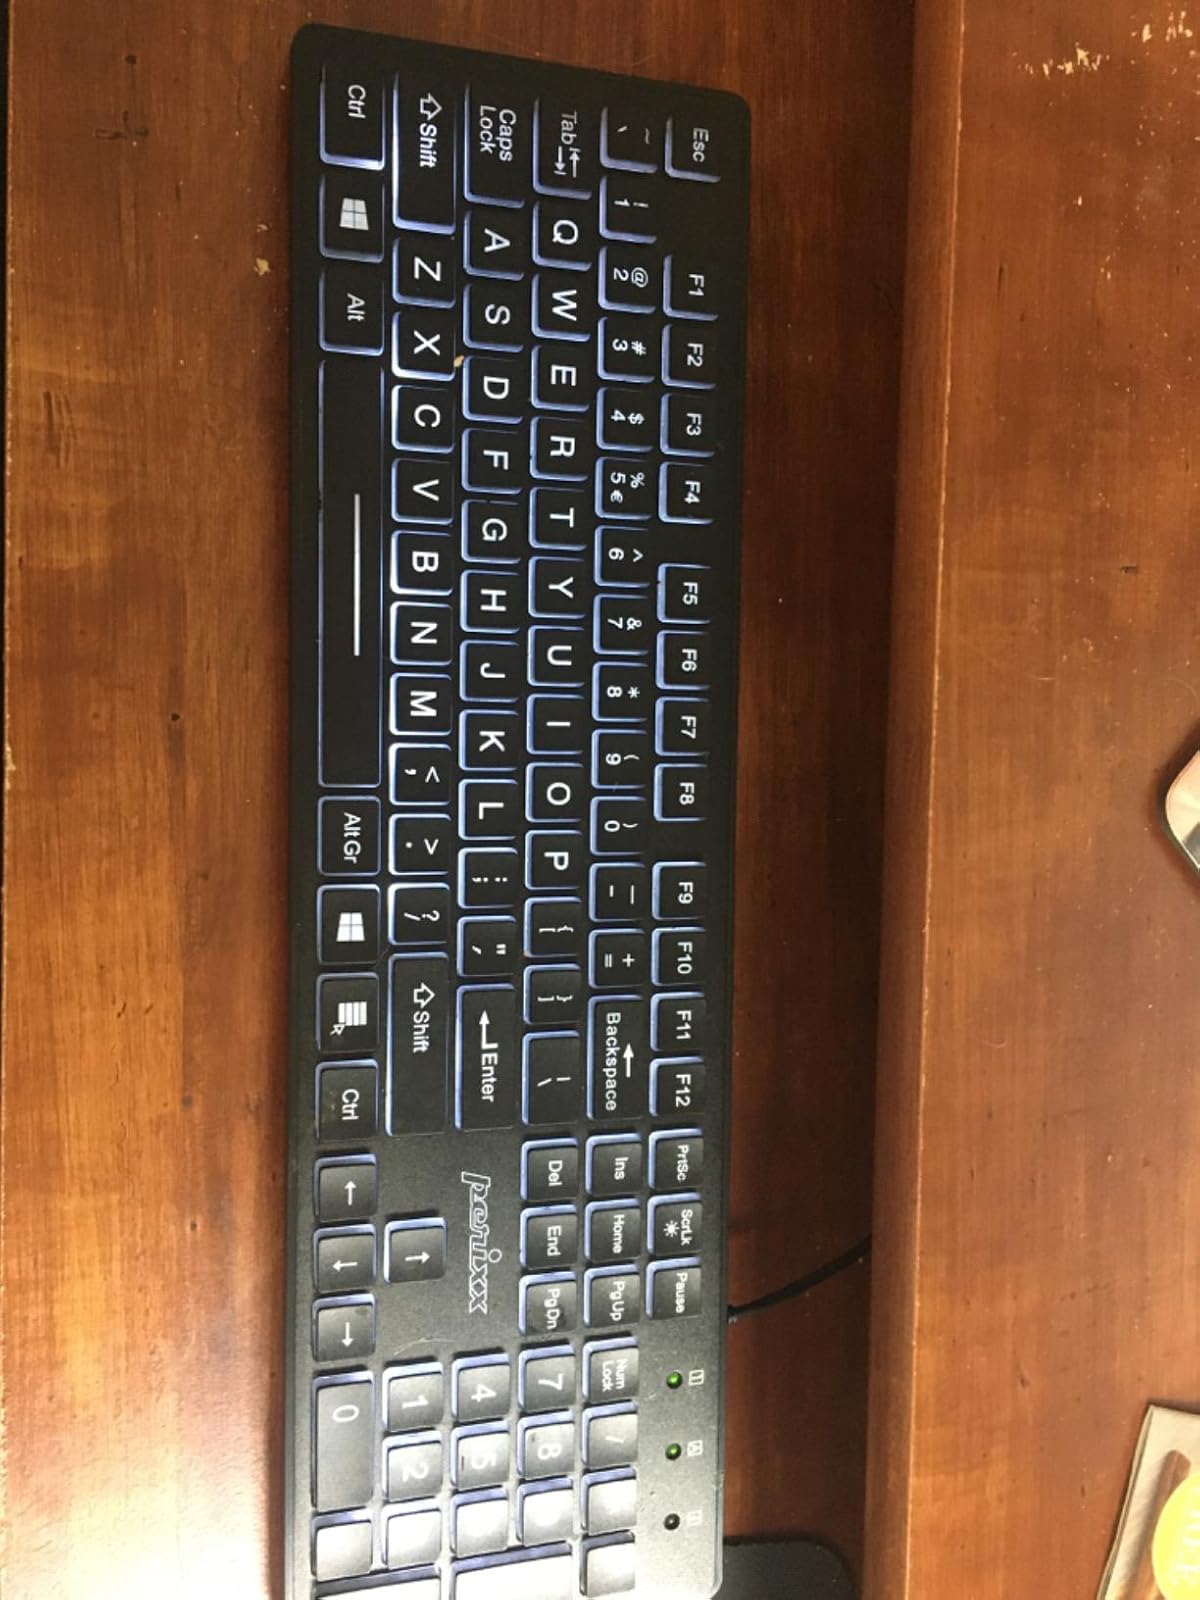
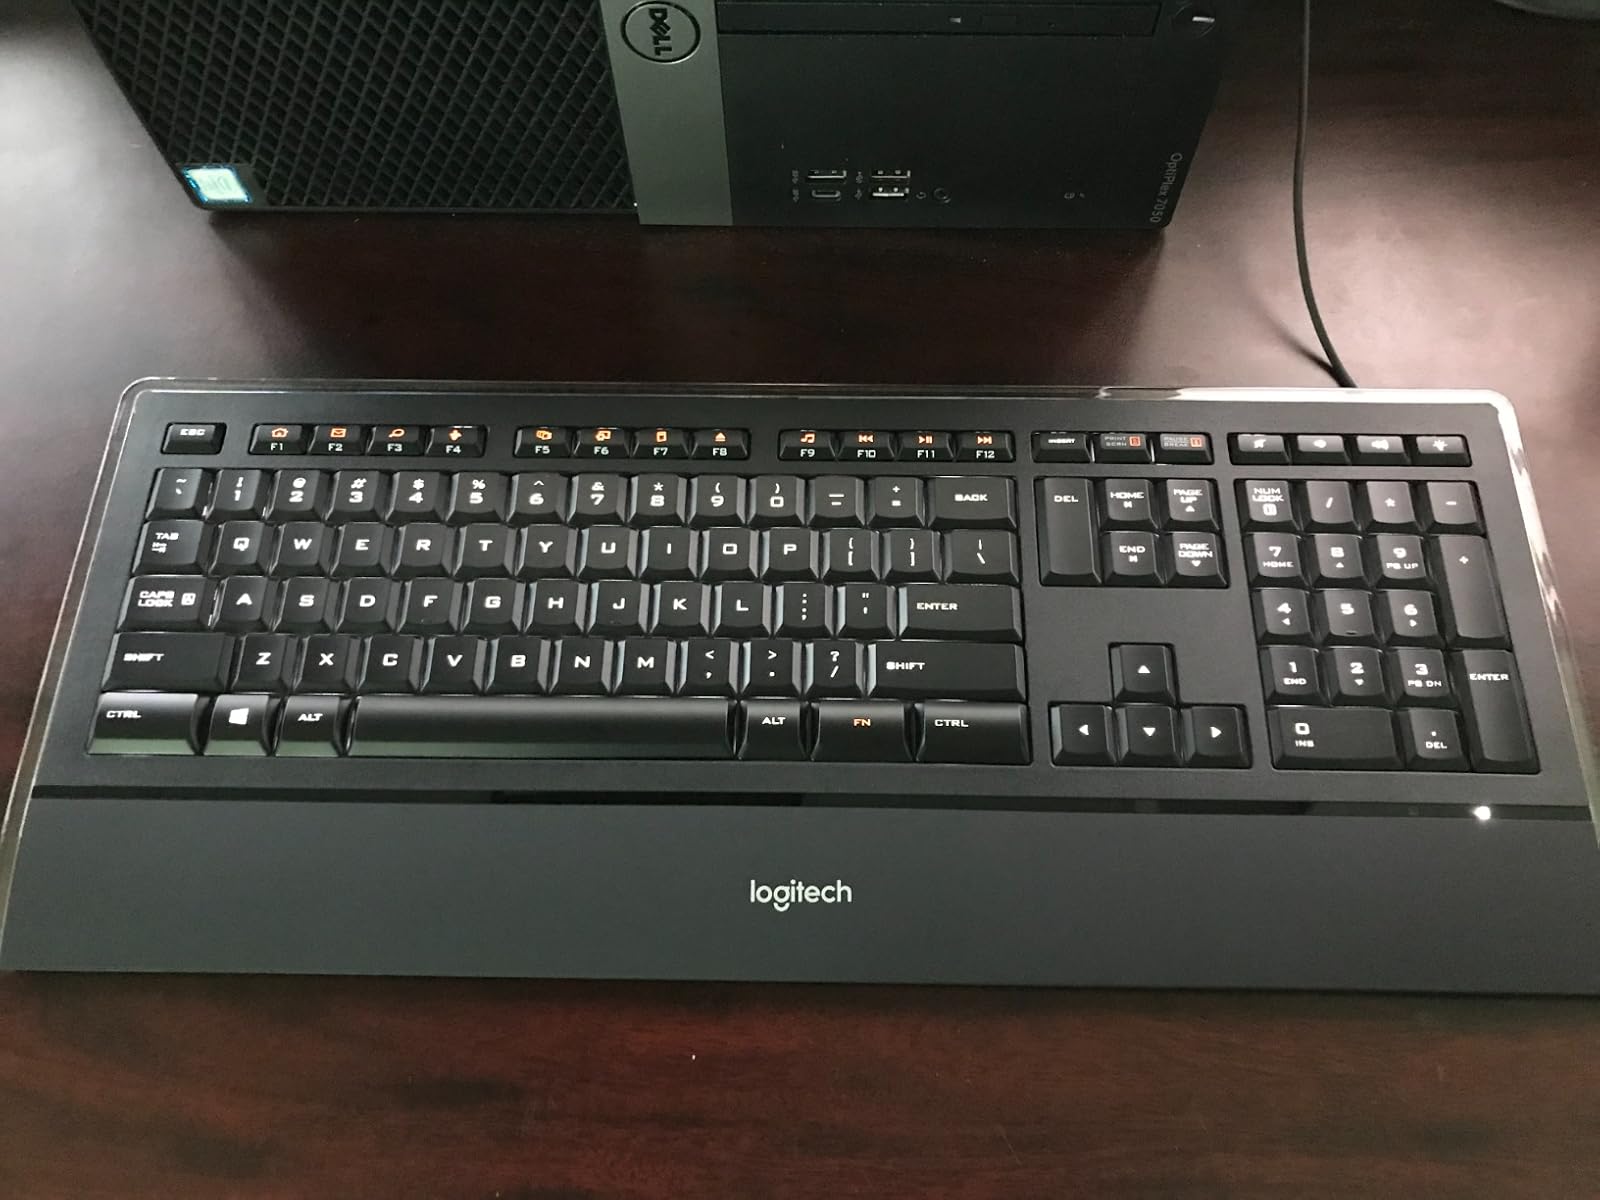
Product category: keyboard
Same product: no